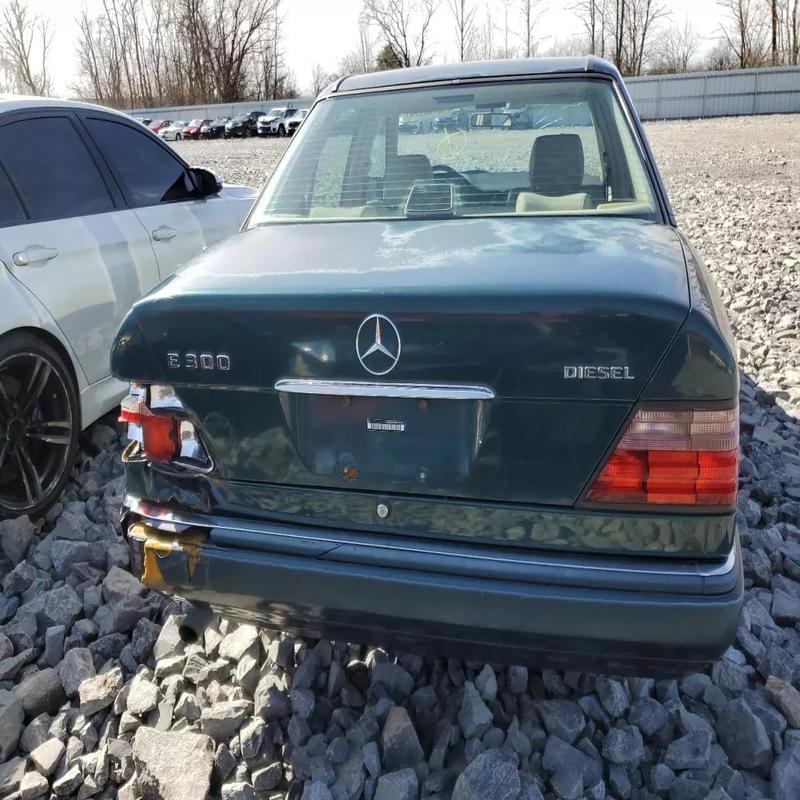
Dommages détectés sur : feu arrière gauche, pare-choc arrière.
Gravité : majeur